Sword in the Desert

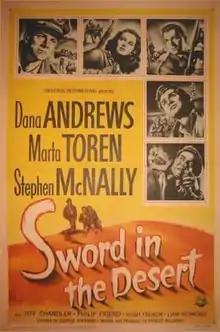
Theatrical poster

Sword in the Desert is a 1949 American war film directed by George Sherman. It was the first American film to deal with the 1947–1948 Civil War in Mandatory Palestine and marked the first significant feature film role for Jeff Chandler.